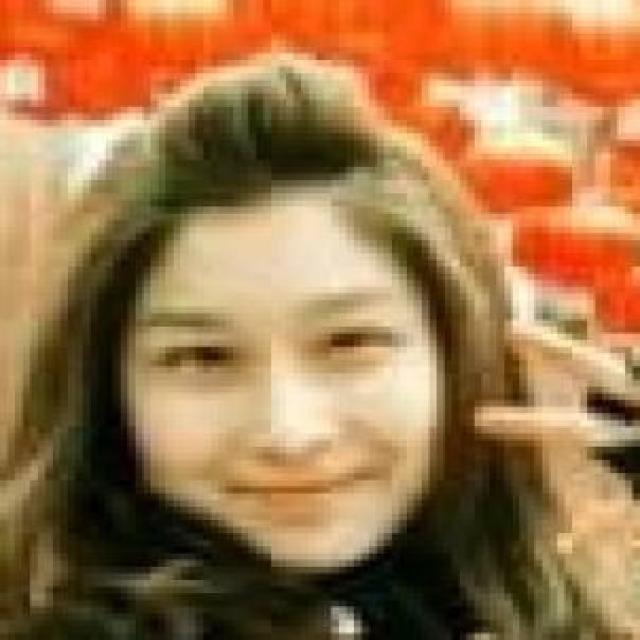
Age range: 21-44